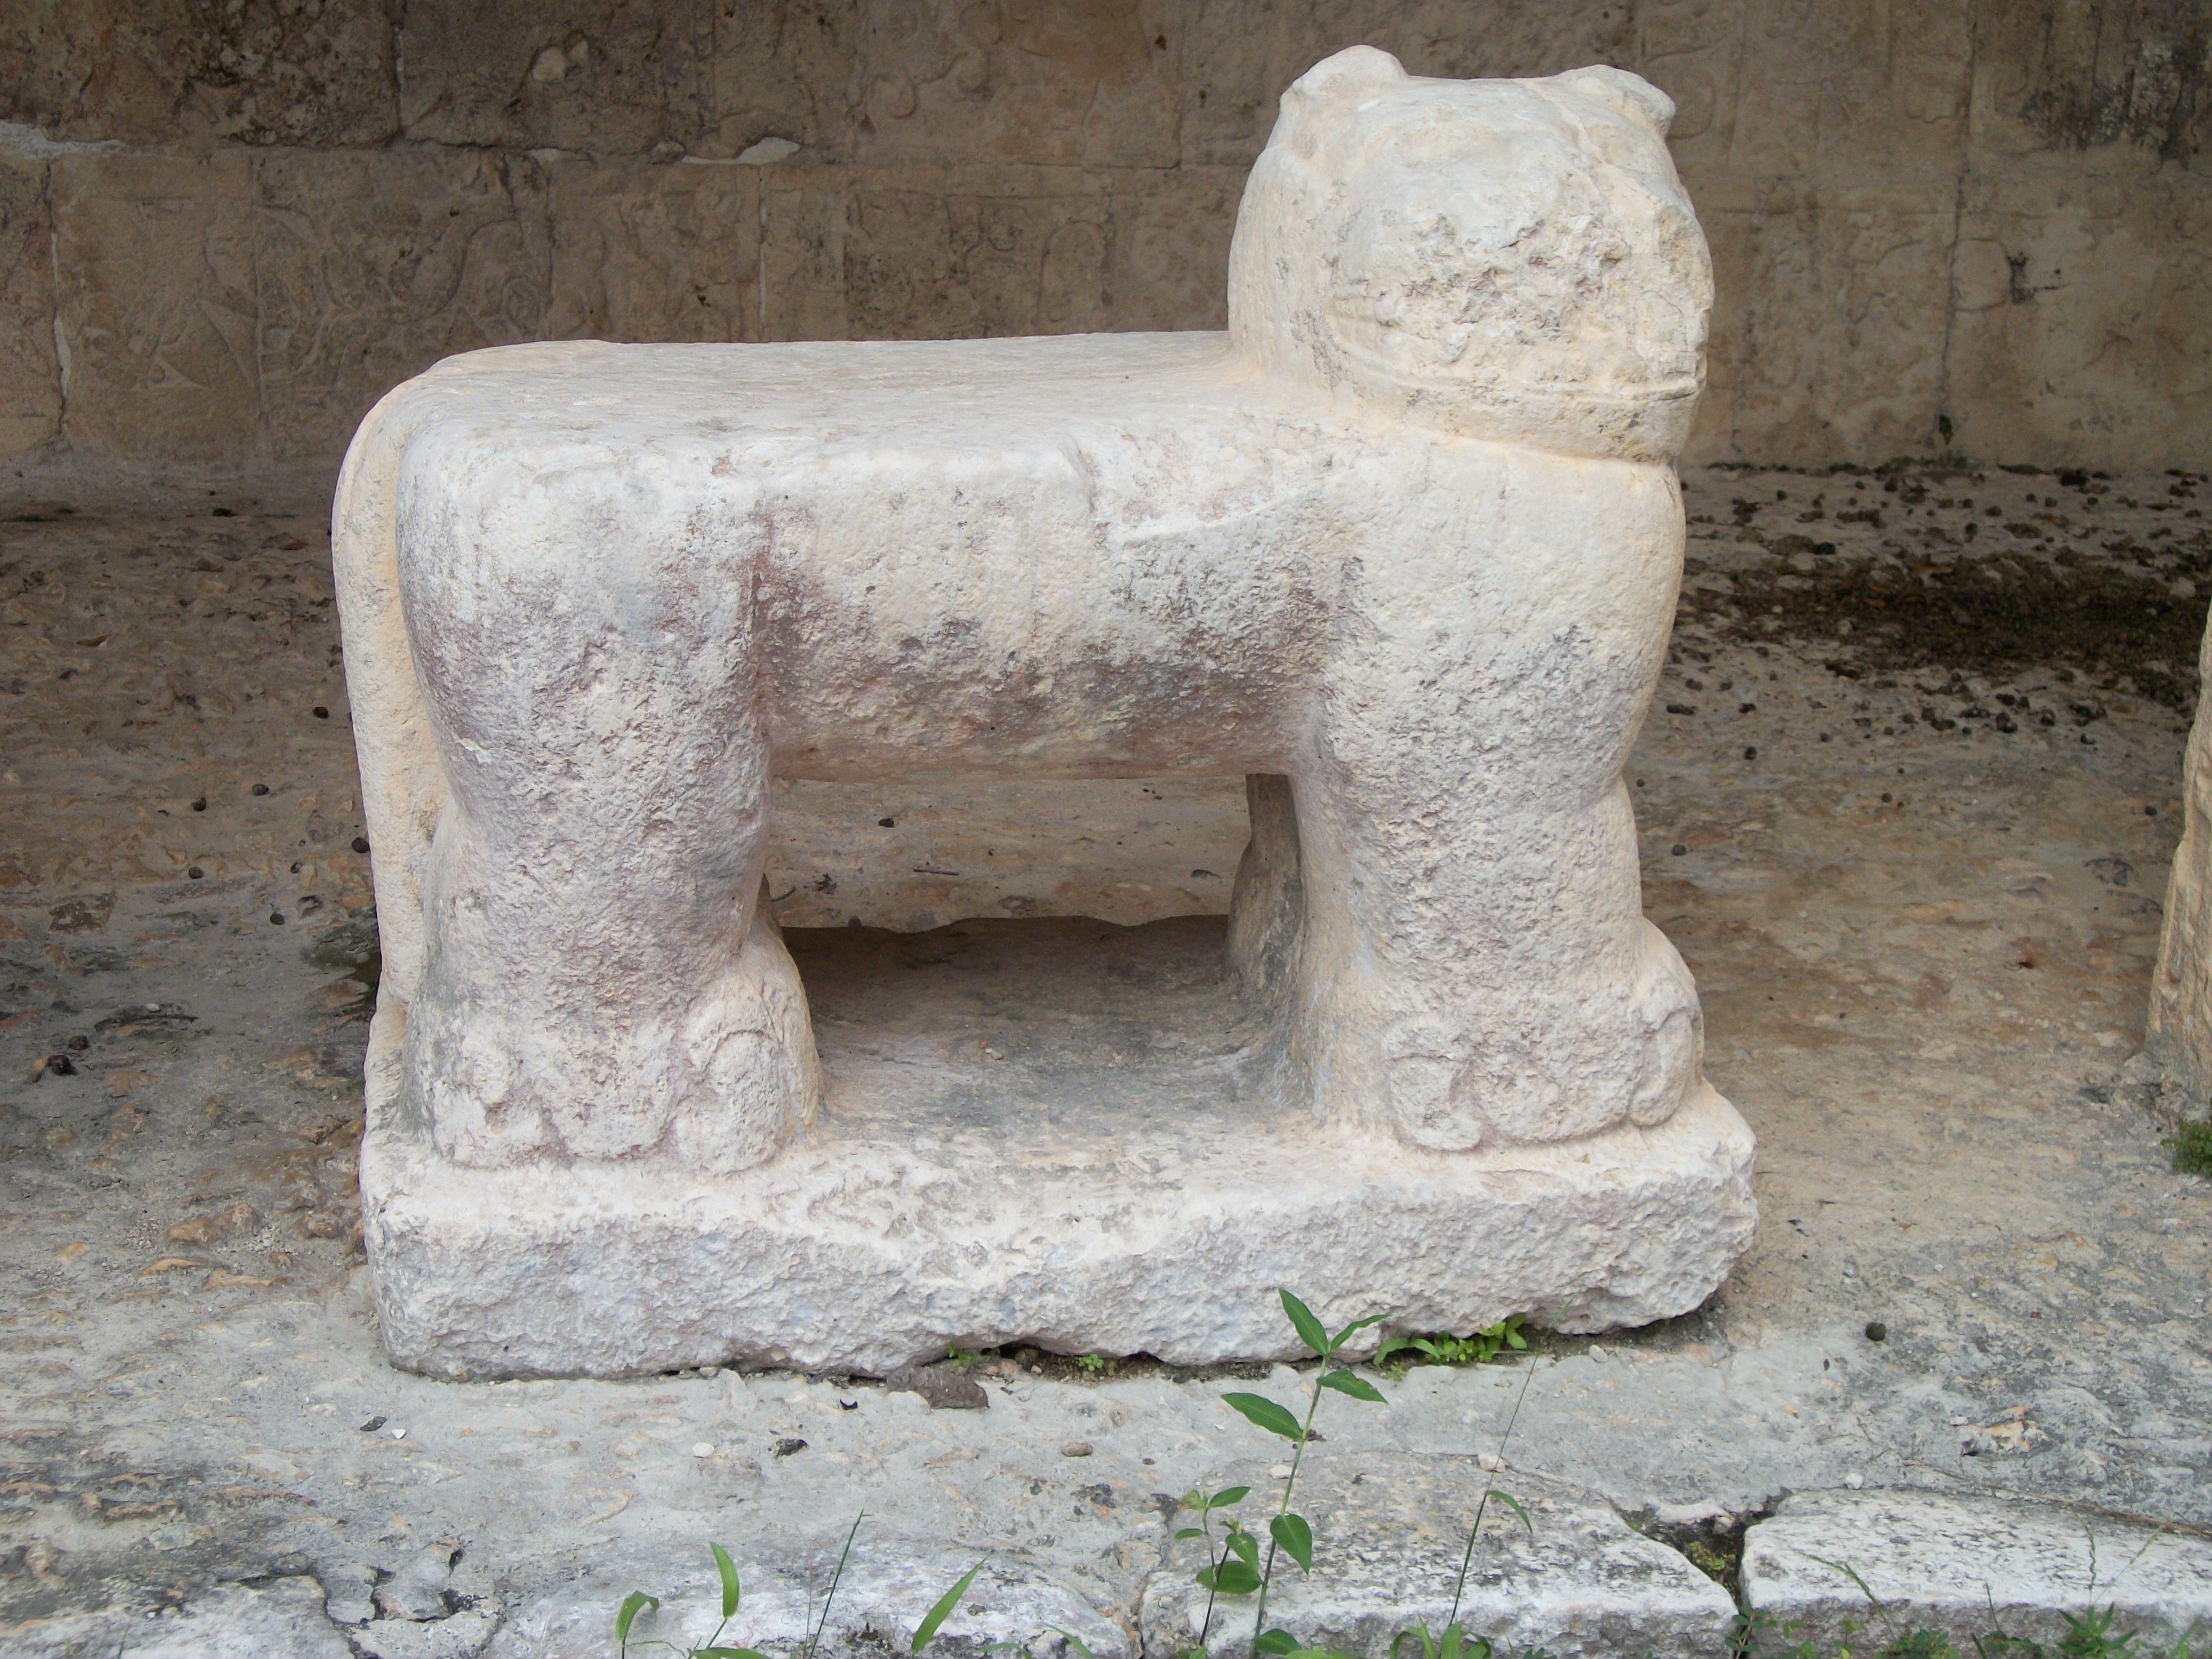
rock, monument, statue, pyramid, leopard, mayan, sculpture, art, temple, mexico, ruins, archeology, carving, stele, archaeological site, stone carving, chichen itza, ancient history, chichenitza